Kreis Preußisch Stargard

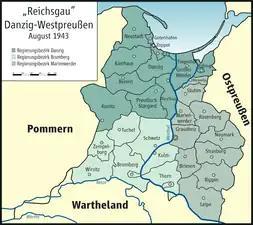
Reichsgau Danzig-West Prussia (1943)

After the German invasion of Poland and the subsequent annexation of the district area by Nazi Germany, the district was re-established under the name "Landkreis Preußisch Stargard" in the newly established Reichsgau Danzig-West Prussia from 1939 to 1945. The towns of Großwollental (Skórcz) and Preußisch Stargard were subject to the German municipal code of 30 January 1935, which was valid in the Altreich and provided for the enforcement of the Führerprinzip at the municipal level.